William Otter

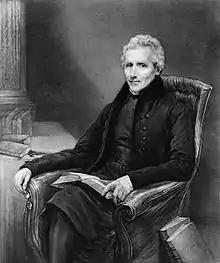
"Portrait of Potter, by John Linnell, 1841"

William Otter (23 October 1768 – 20 August 1840) was the first Principal of King's College, London, who later served as Bishop of Chichester.